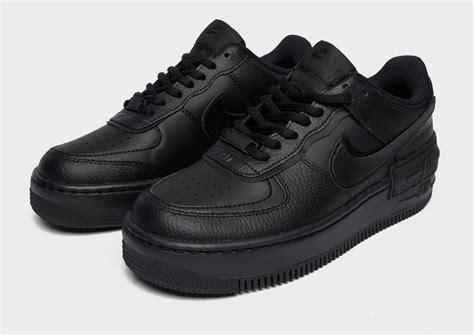
Brand: Nike
Model: Air Force 1 Shadow